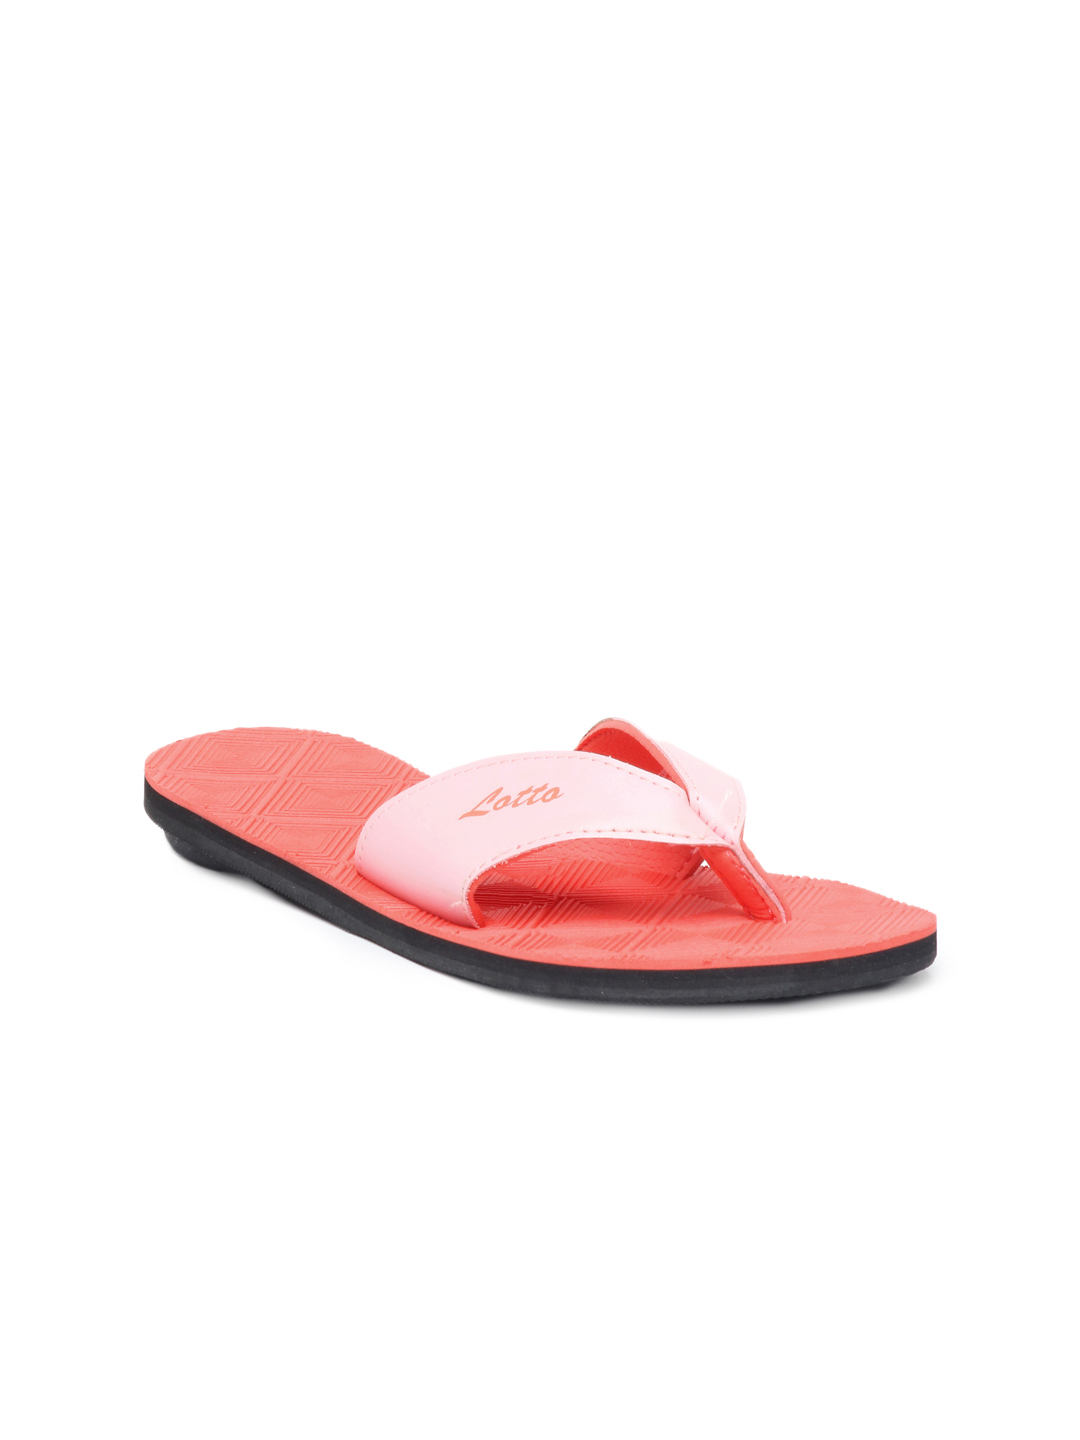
Lotto Women Pink Flip Flops
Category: Footwear / Flip Flops / Flip Flops
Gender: Women
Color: Pink
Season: Summer 2012
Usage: Casual